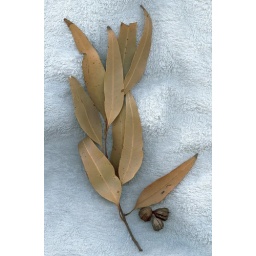
The gum (eucalypus) is the most common tree in Australia.Note the natty towel substituting for the broken lid of my scanner.